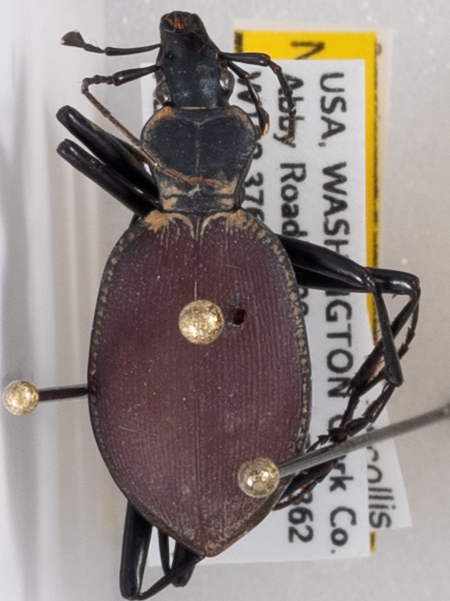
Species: Scaphinotus angusticollis
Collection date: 2022-06-07
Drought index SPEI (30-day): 1.546
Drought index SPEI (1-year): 1.082
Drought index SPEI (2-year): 0.47